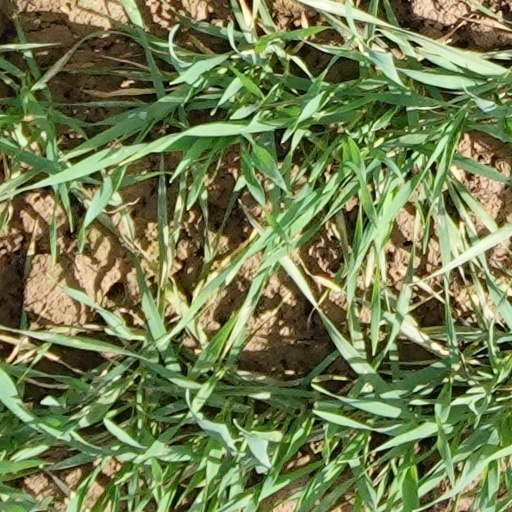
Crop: wheat